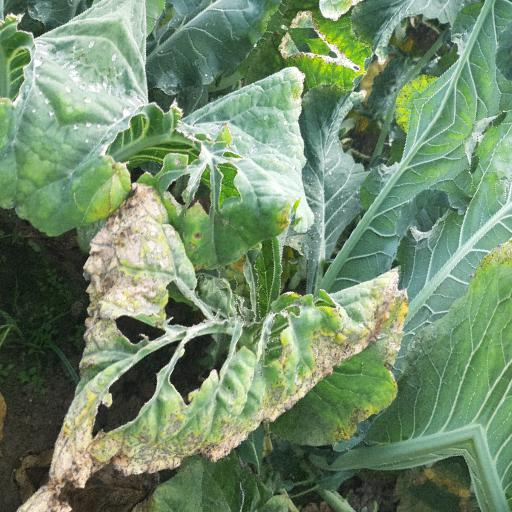
Label: Black Rot